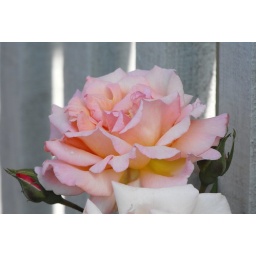
Soft pink rose against wall